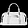
Label: Bag